Renault Espace

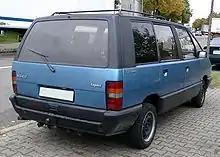
Renault Espace (facelift)

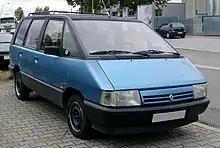
Renault Espace (facelift)

Building upon its success, the Espace was revamped in 1988, with most of the remaining Talbot/Simca content being replaced by equivalent Renault parts. The chassis and mechanical components of the car remained largely unchanged.